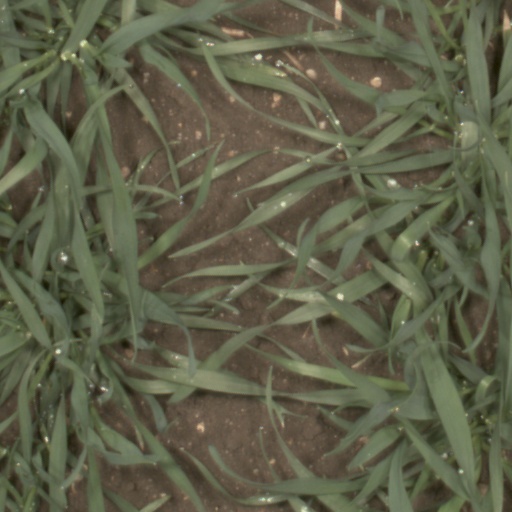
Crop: wheat